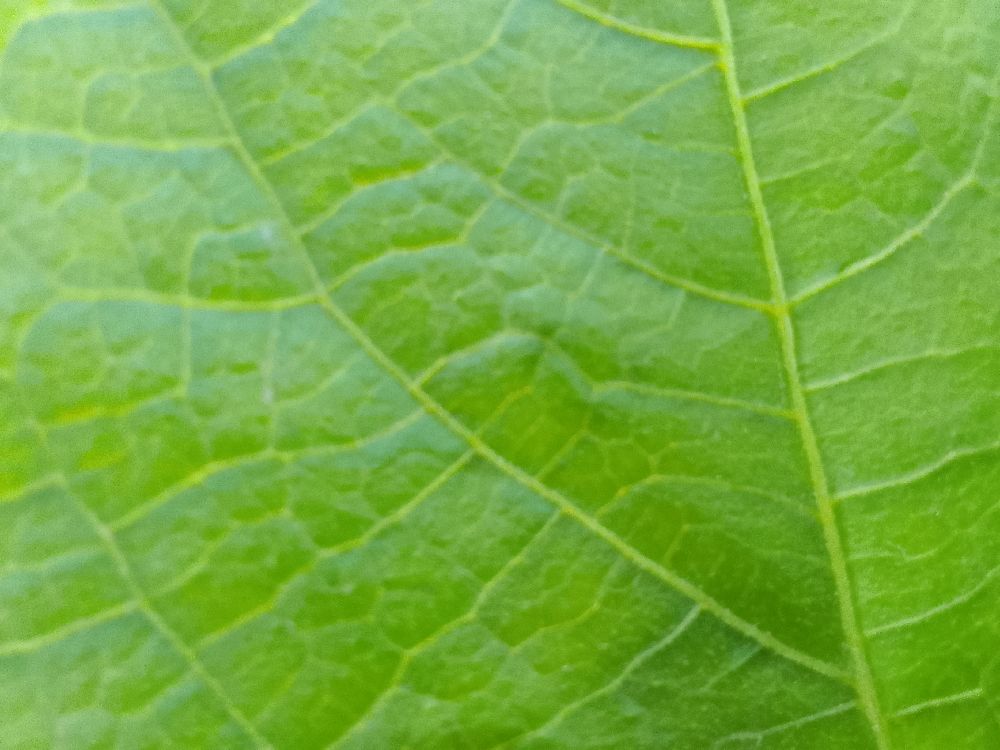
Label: healthy